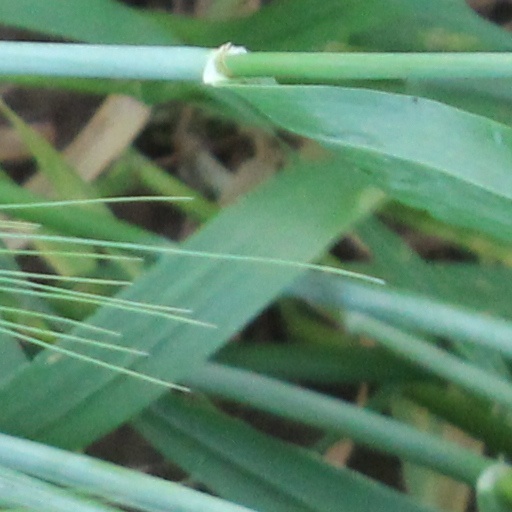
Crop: wheat